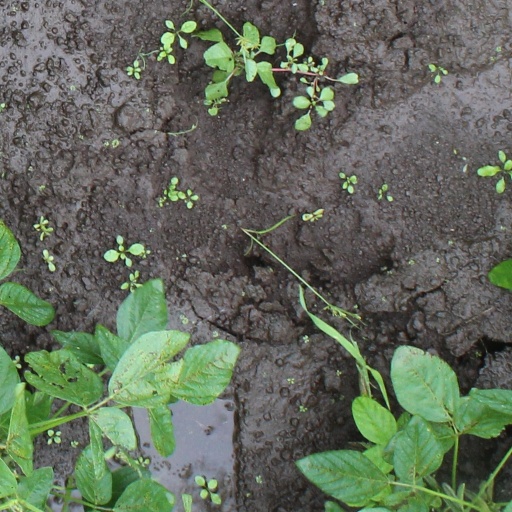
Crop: soybean